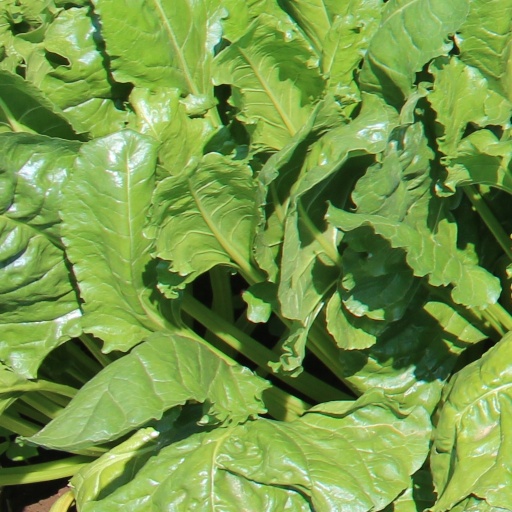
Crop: sugar beet